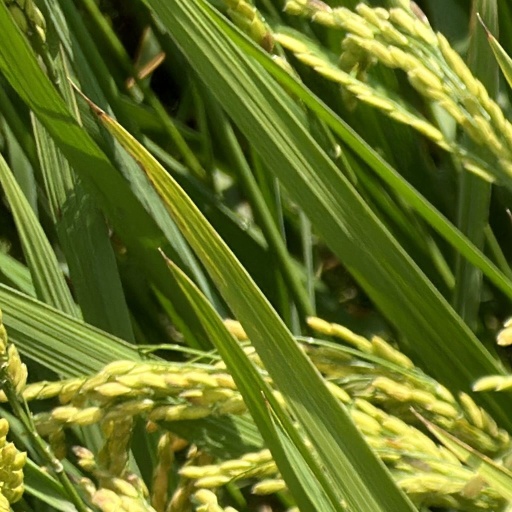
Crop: rice